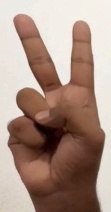
ASL sign: V